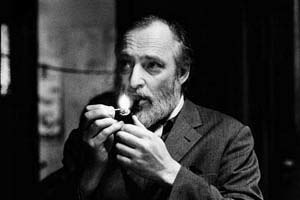
Asger Jorn
Asger Jorn Norsk bokmål: Asger Jorn
Asger Oluf Jørgensen med kunstnernavnet Asger Jorn var en dansk billedkunstner af international berømmelse og grafiker, keramiker, forfatter m.m. Asger Jorn var bror til kunstnerne Jørgen Nash og Vagn Ove Jorn.